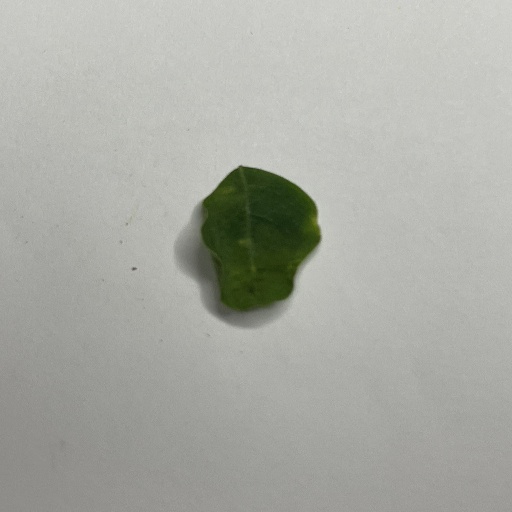
Species: Sojina
Leaf condition: Bacterial Spot